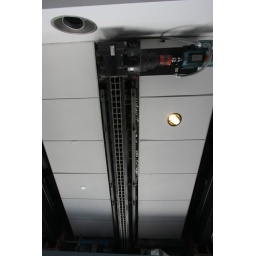
The motor drive mechanism to wheel the glass balcony in and out for cleaning and repair.